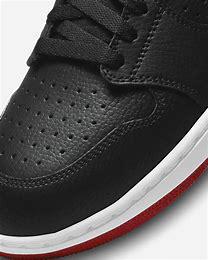
Brand: Jordan
Model: Access